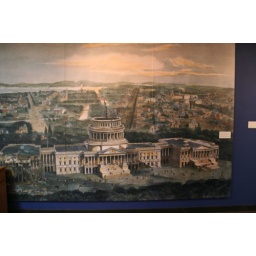
Think this is a picture of the white house in the 1800's. Double click to see.